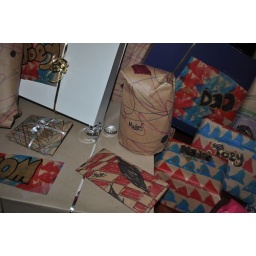
Packages created by me on brown kraft paper and with ribbon and tissue.